End of World War II in Europe

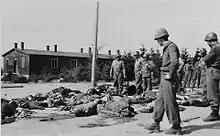
US soldiers view the corpses of prisoners which lie strewn along the road in the newly liberated Ohrdruf concentration camp.

Debellation: At the time the Allied powers assumed that a debellation had occurred (the end of a war caused by the complete destruction of a hostile state), and their actions during the immediate post war period were based on that legal premise (however, the German government's legal position during and following the reunification of Germany is that the state remained in existence although moribund in the immediate post war period).